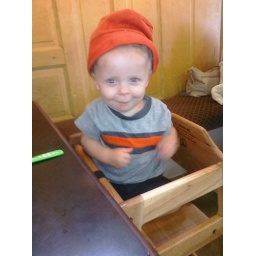
The cat in the hat